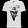
Label: T - shirt / top